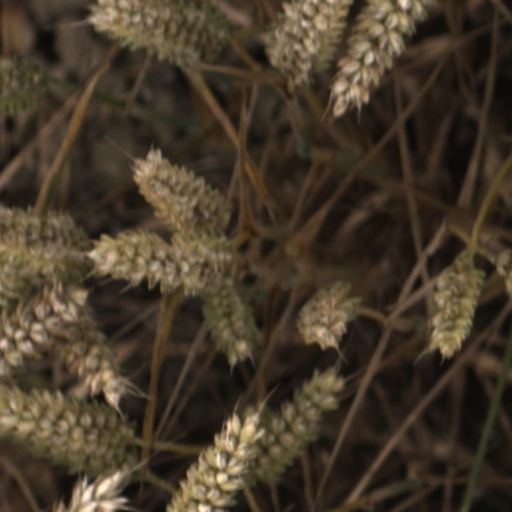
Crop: wheat